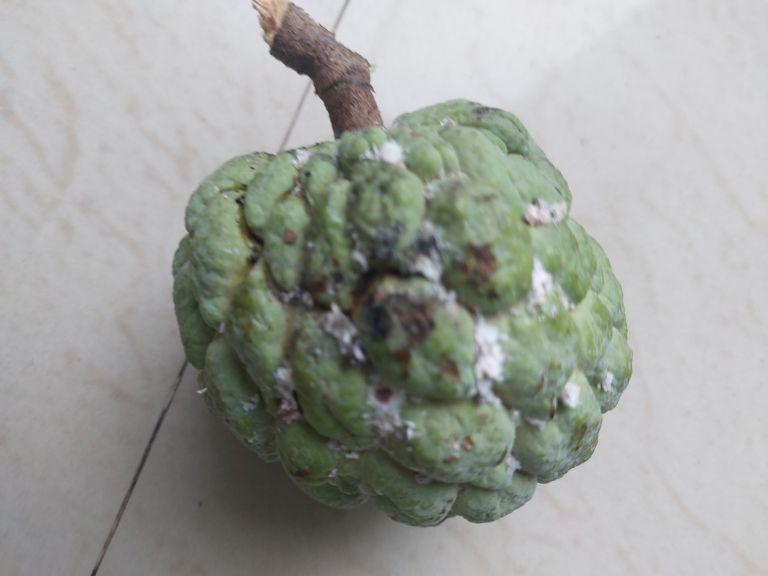
Disease label: Leaf spot on fruit